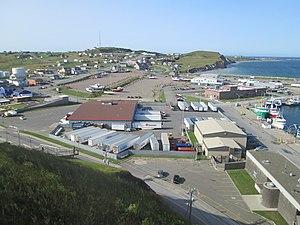
Cap-aux-Meules une localité située sur l'Île du Cap aux Meules, dans l'archipel des îles de la Madeleine.